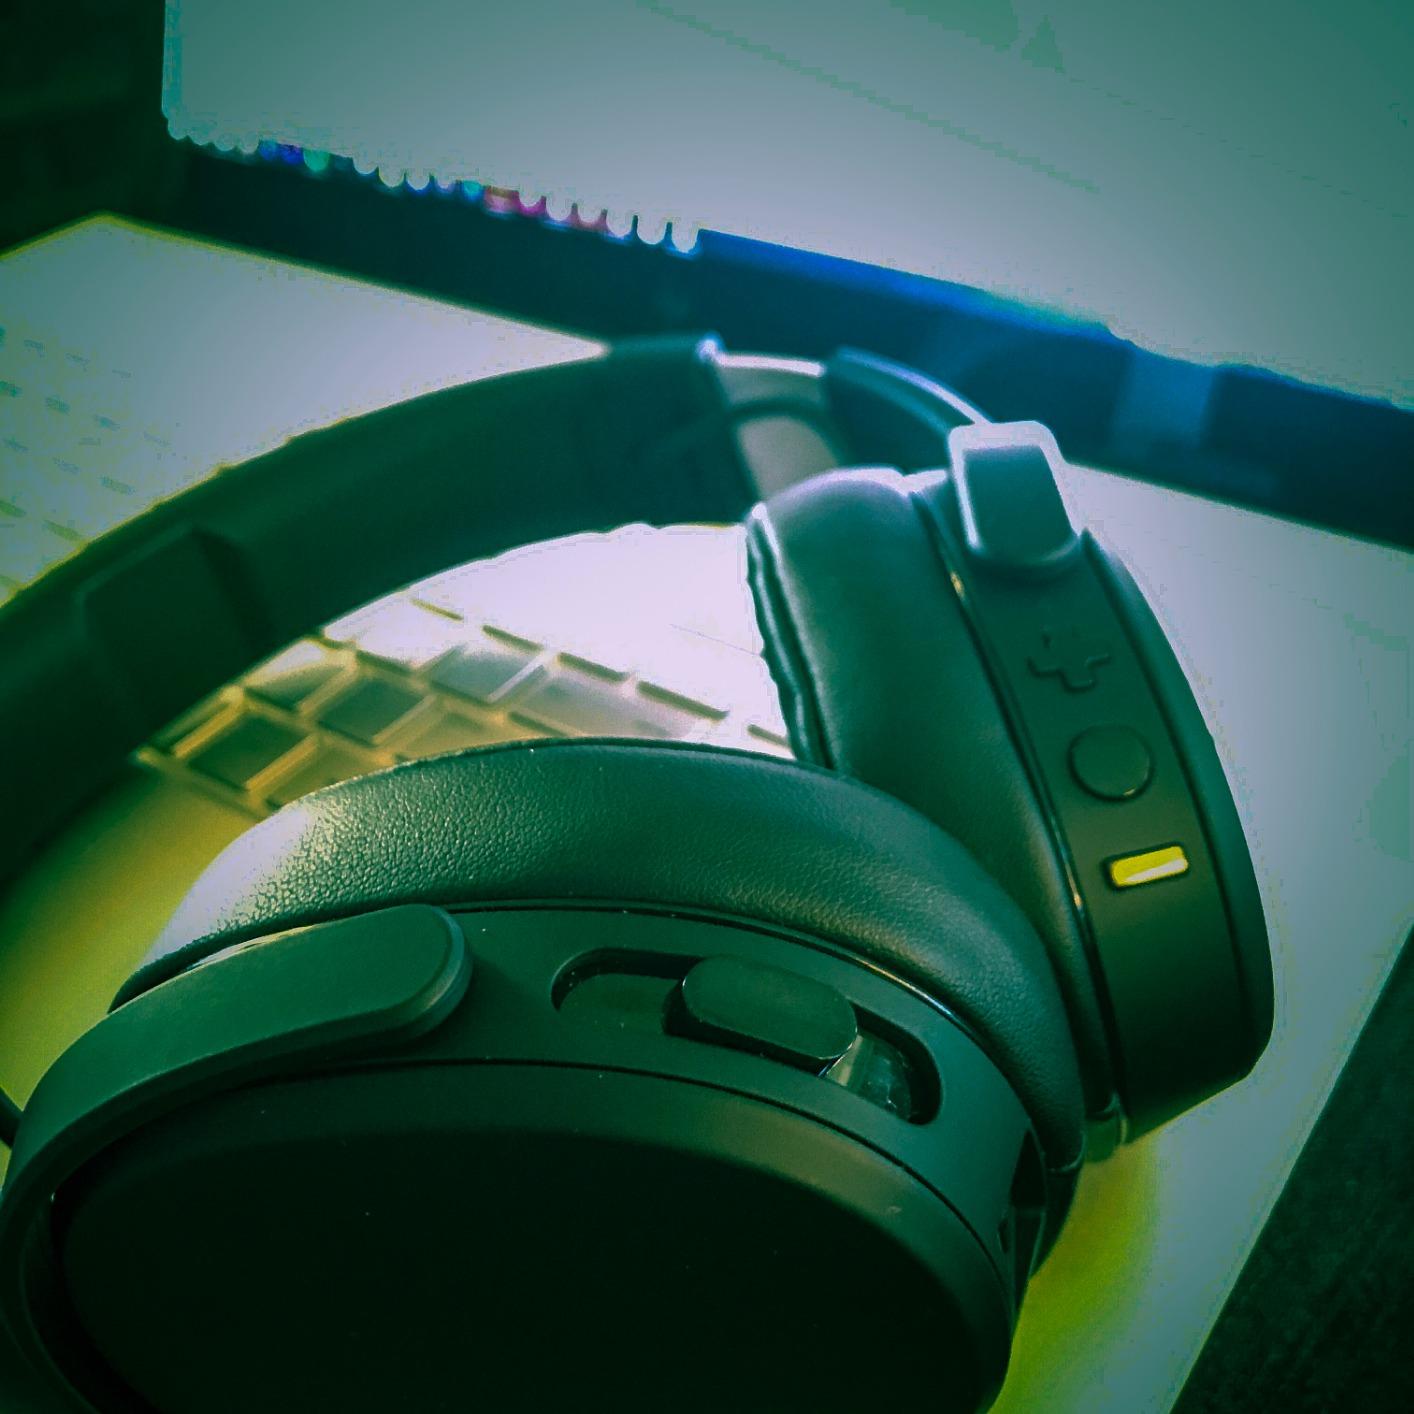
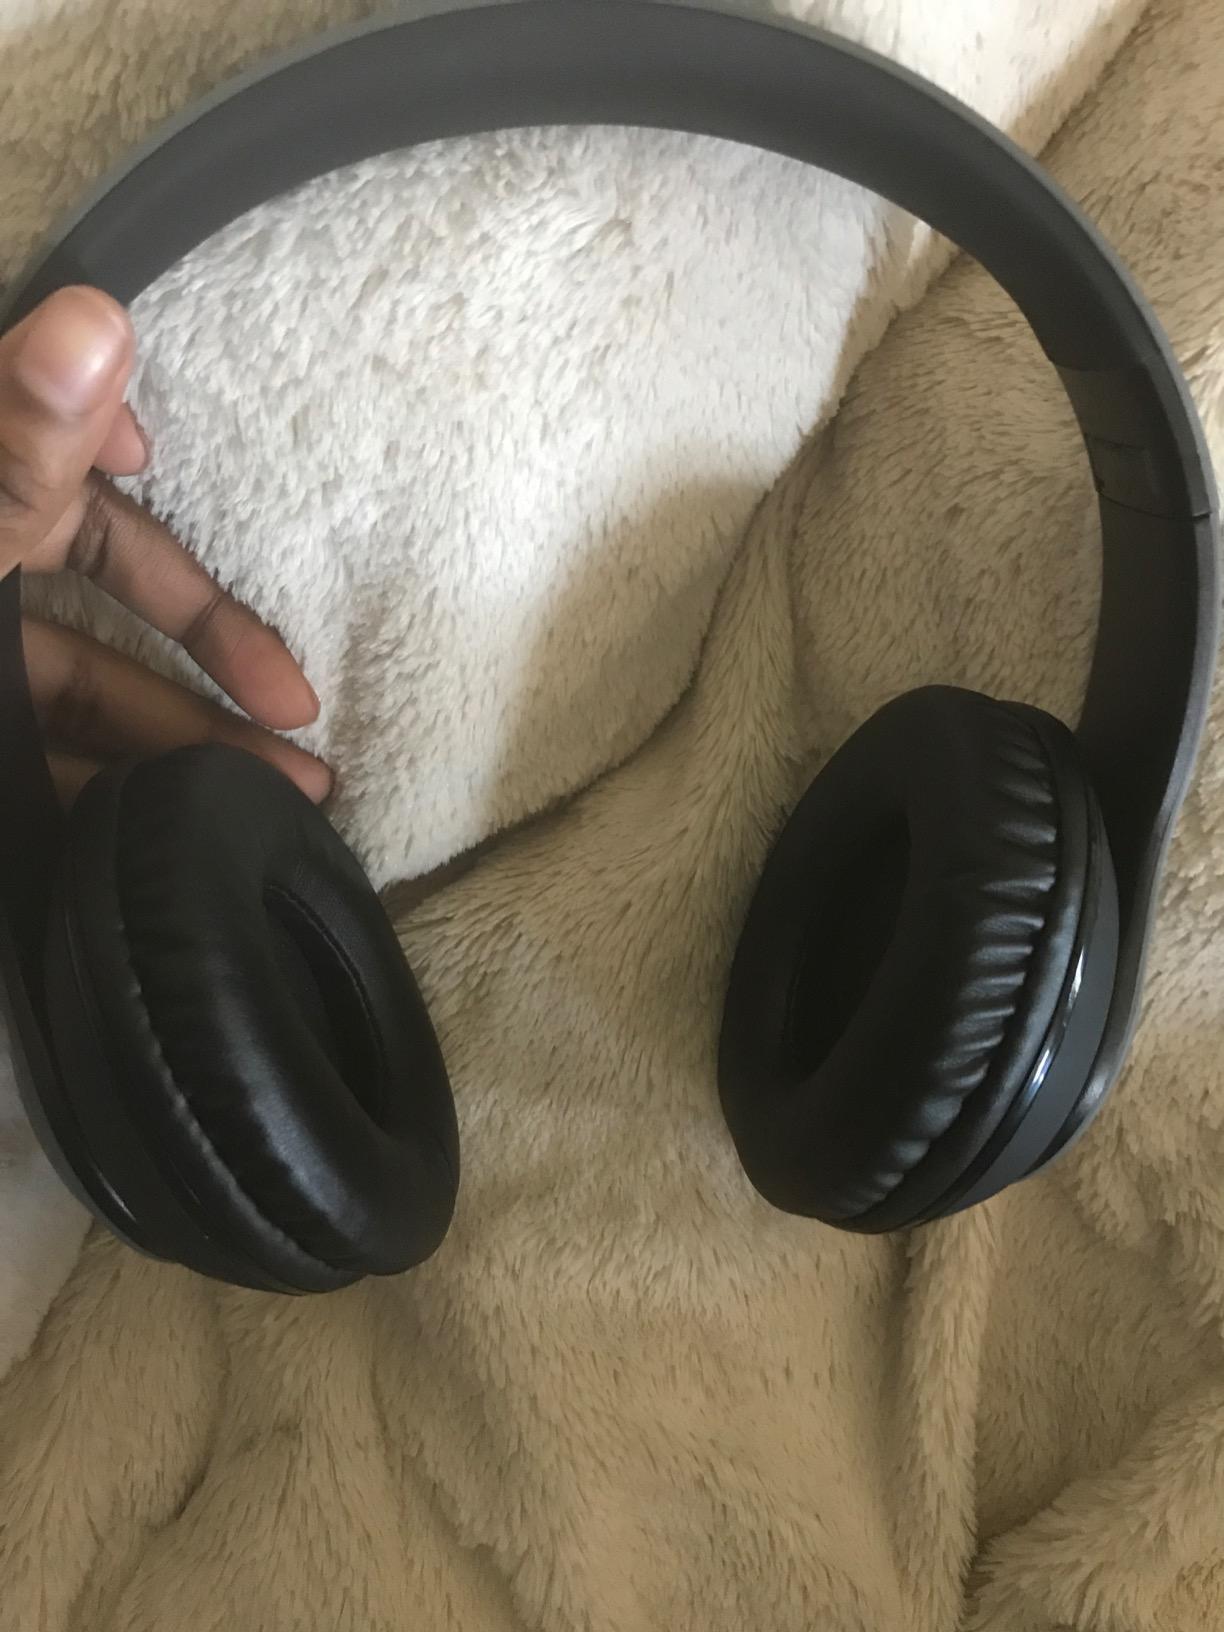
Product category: headphones
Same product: no